Turki Al-Faisal

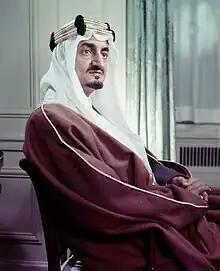
King Faisal, father of Turki

Prince Turki was born on 15 February 1945 in Mecca. He is the seventh child and youngest son of King Faisal and Iffat bint Mohammad Al Thunayan. His mother was born to a Turkish mother and an Arab father. He is a full-brother of Sara bint Faisal, Mohammed bin Faisal, Latifa bint Faisal, Saud bin Faisal, Abdul Rahman bin Faisal, Bandar bin Faisal, Luluwah bint Faisal and Haifa bint Faisal. In May 1978, "Time" magazine reported that Prince Turki was the favorite son of Princess Iffat.